United Baltic Duchy

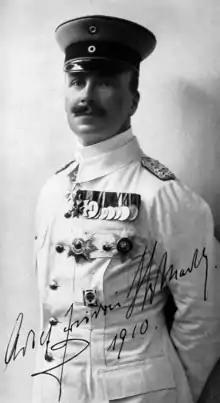
Duke Adolf Friedrich of Mecklenburg, 1910

As a parallel political movement under the German military administration, Baltic Germans began forming provincial councils between September 1917 and March 1918.